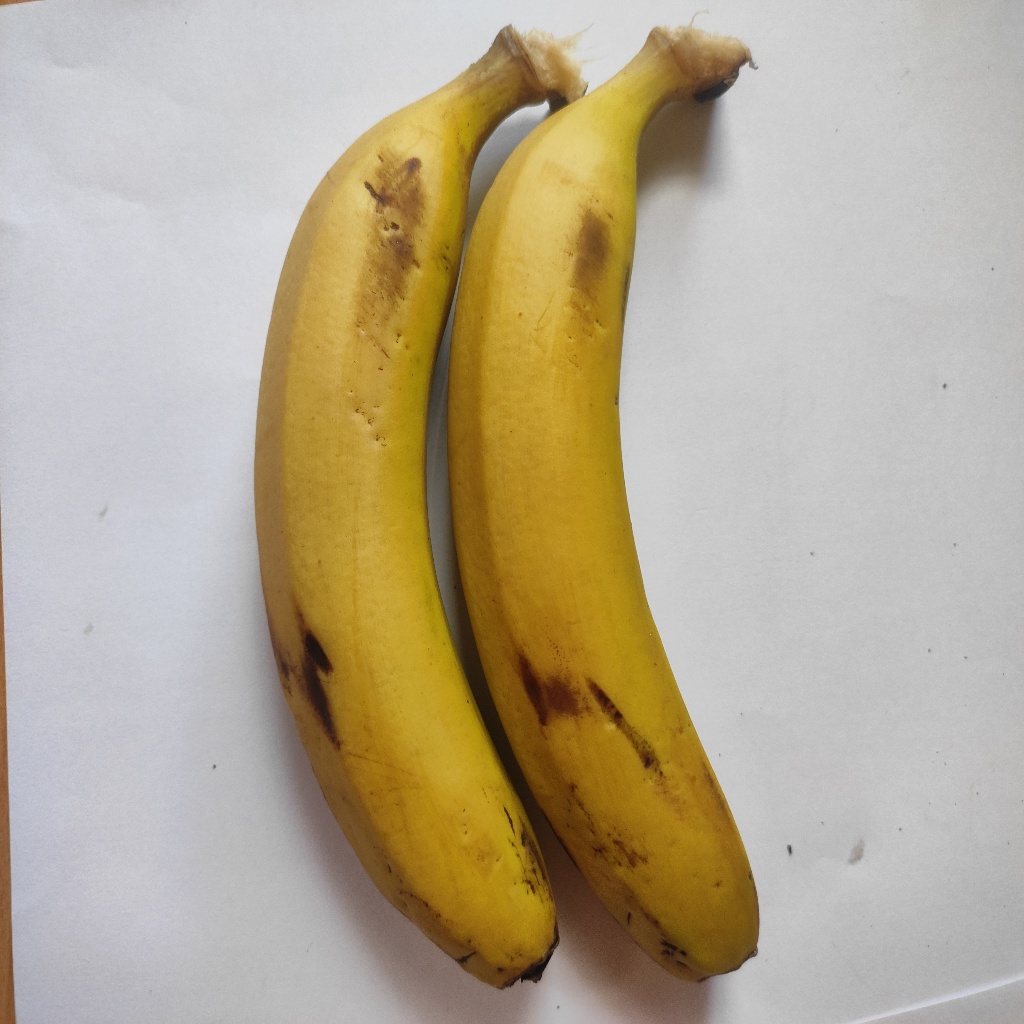
Crop: banana
Quality class: Class_A